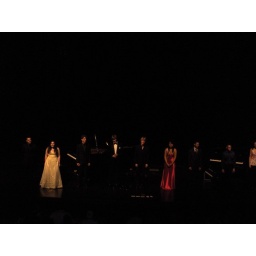
Thomas is third from left, next to the girl in the white dress.